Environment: real
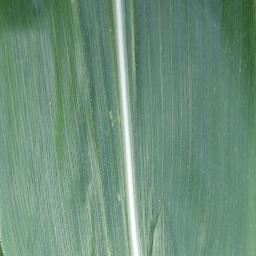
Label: healthy